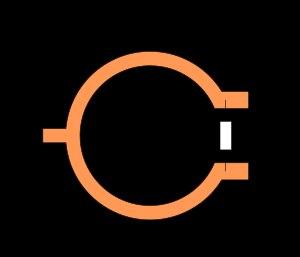
Dans les systèmes micro-ondes, le Diviseur de Wilkinson est un circuit de la famille des diviseurs de puissance qui isole les ports de sortie entre eux tout en conservant l'adapdation d'impédance sur tous les ports. Ce circuit peut être utilisé pour combiner deux signaux car il est constitué de composants passifs et est donc réciproque. Publié par Ernest J. Wilkinson en 1960, ce circuit trouve sa place en radio-fréquence dans les systèmes à canaux multiples car il est très efficace pour minimiser la diaphonie.